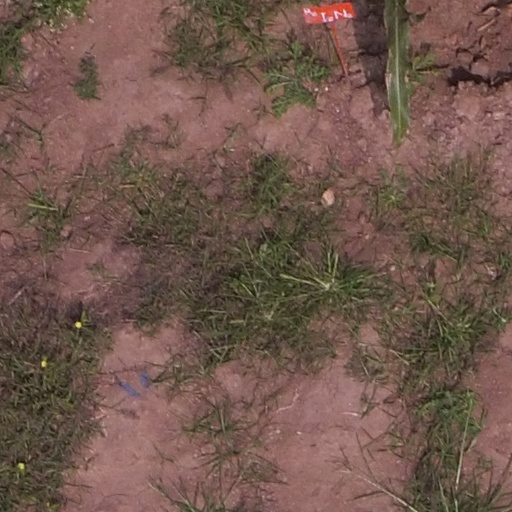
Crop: maize; corn